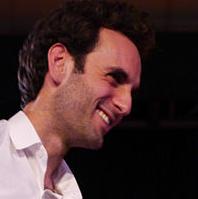
Age: 26